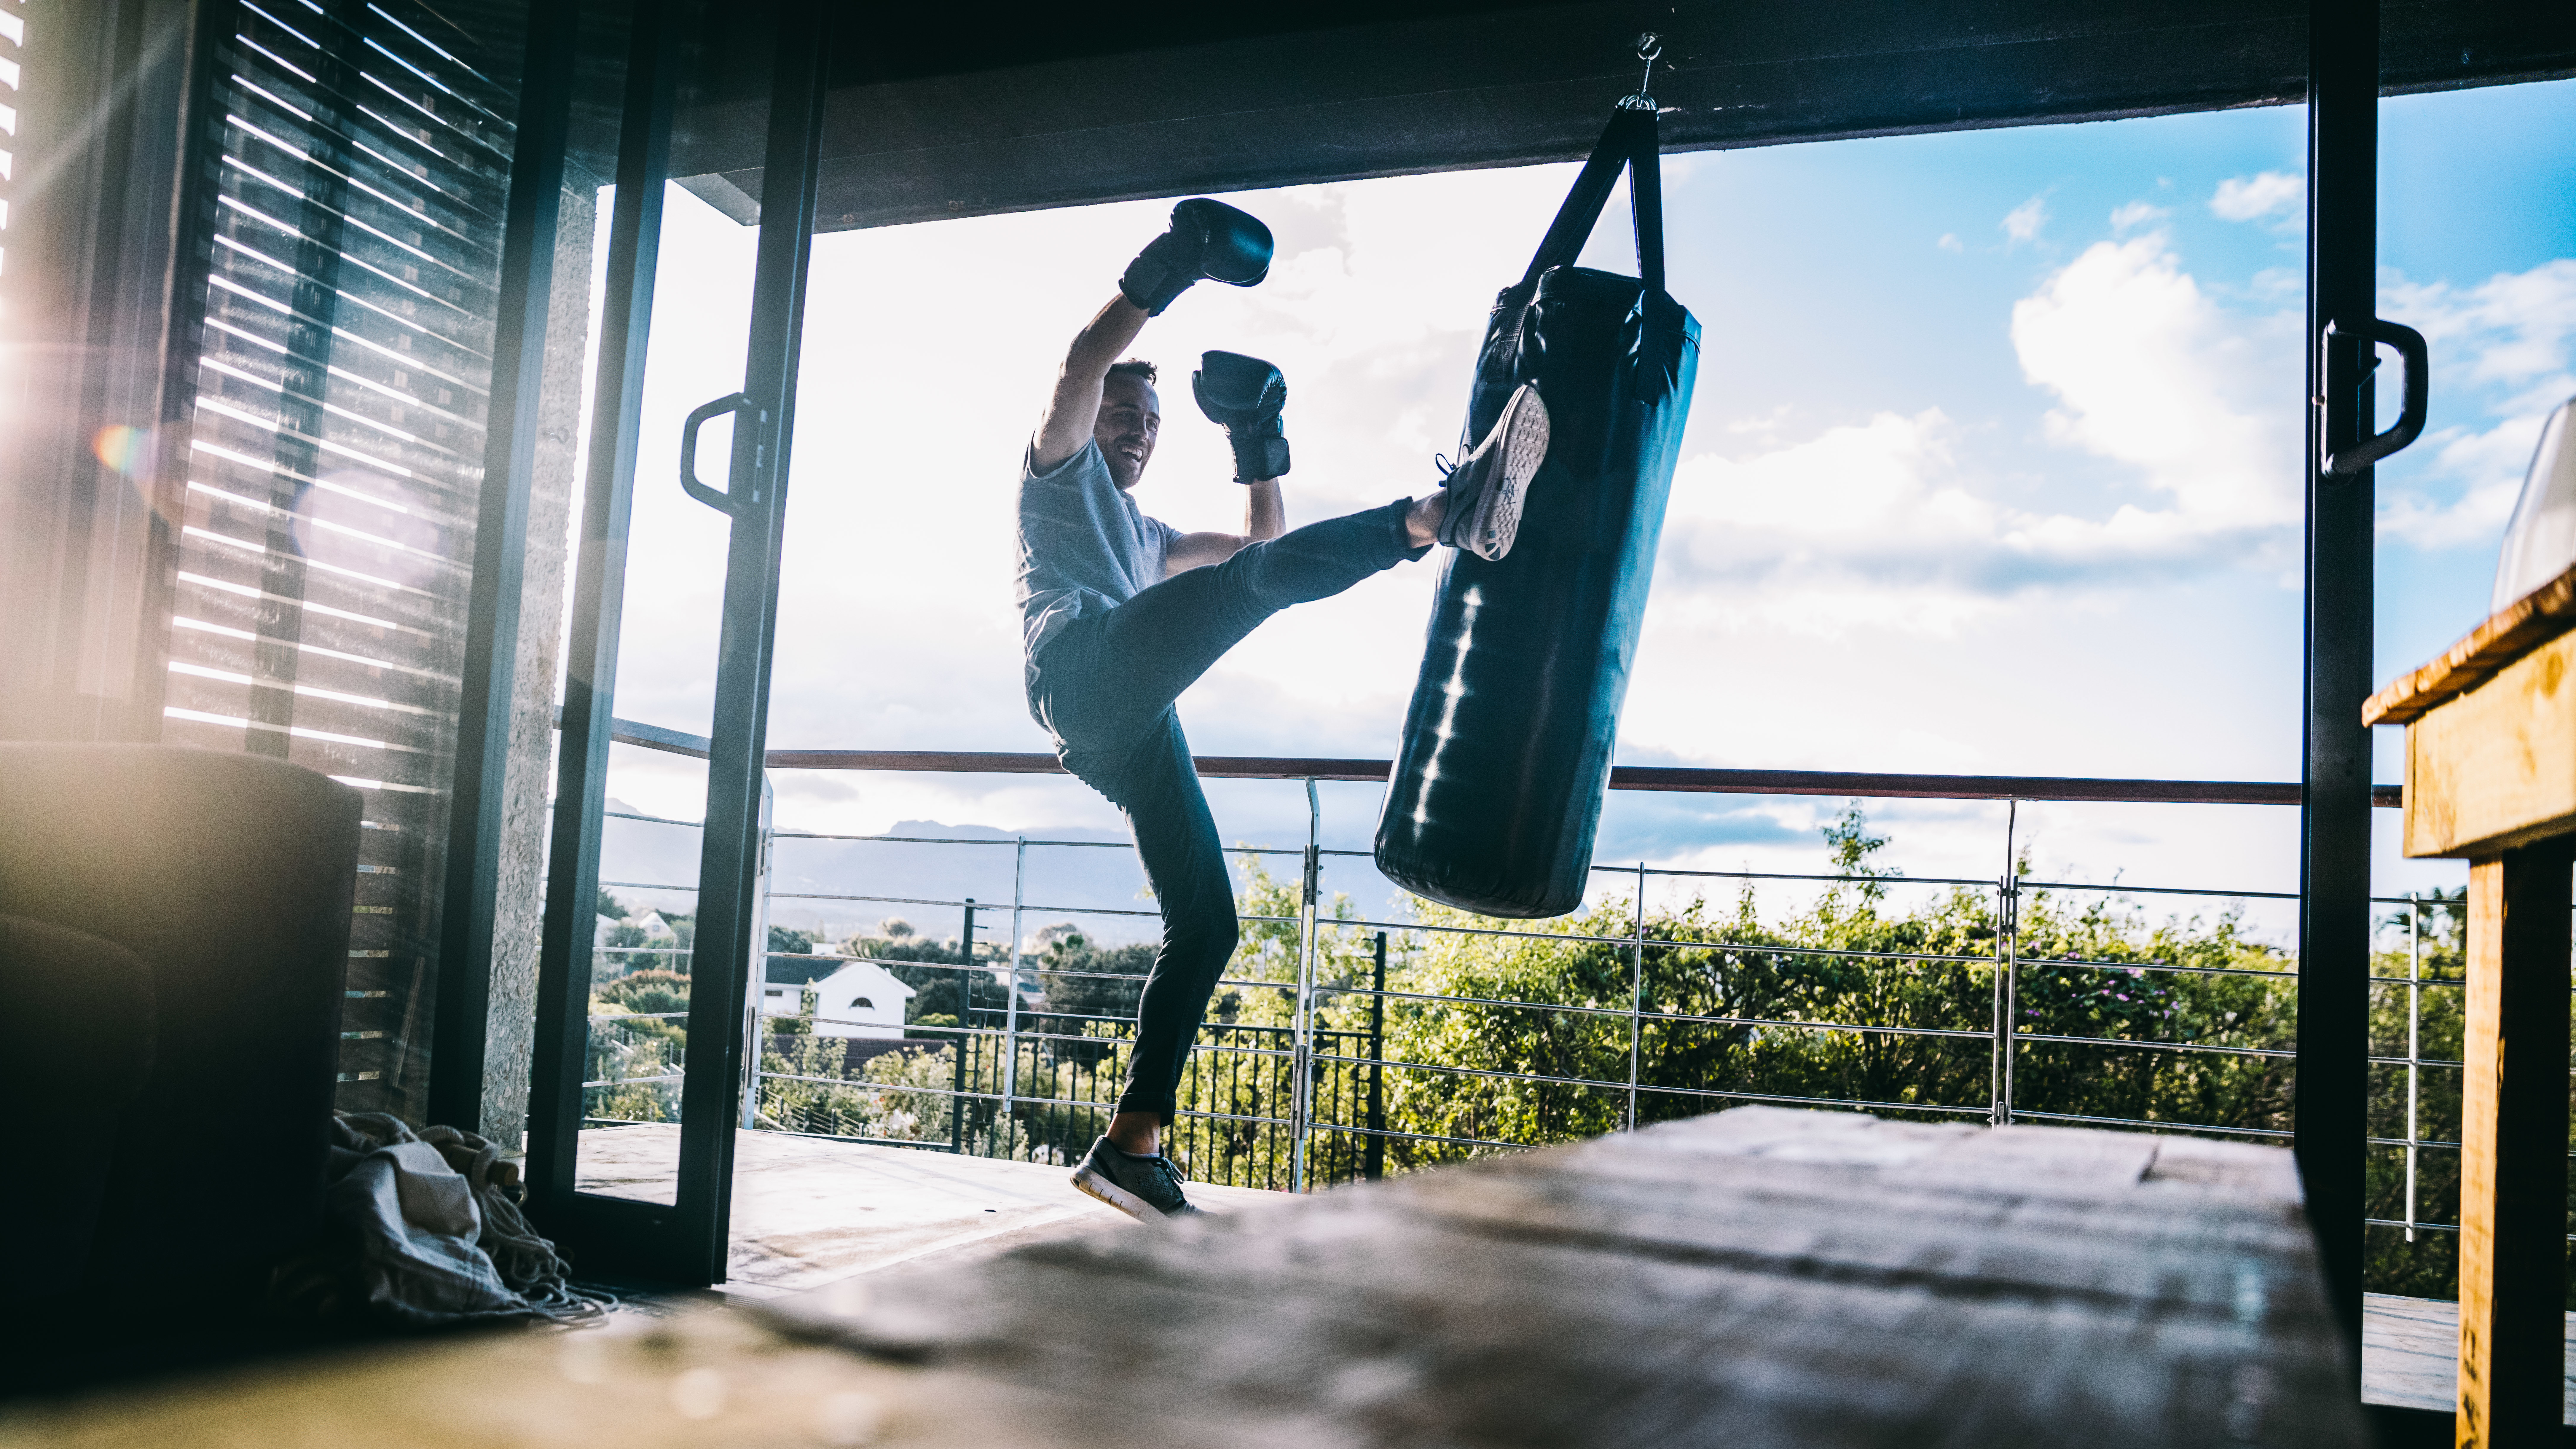
fitness, gym, workout, motivation, fit, bodybuilding, love, training, health, lifestyle, good, healthy, sport, like, follow, life, shoe, leg, sports equipment, sky, plant, flash photography, tree, swing, sneakers, street stunts, recreation, sportswear, leisure, sports, elbow, outdoor play equipment, human leg, electric blue, balance, physical fitness, metal, adventure, acrobatics, fun, extreme sport, city, automotive wheel system, individual sports, performance, sport venue, cycle sport, sitting, exercise, jumping, bicycle part